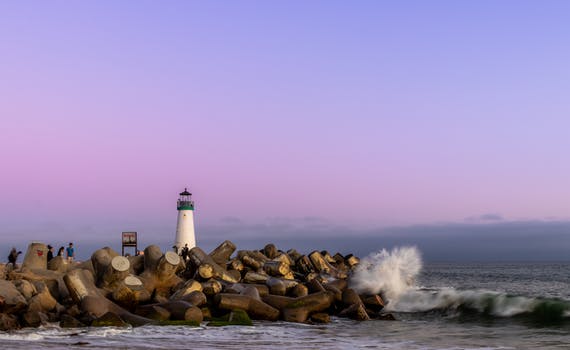
Label: No Watermark